Chelsea, Manhattan

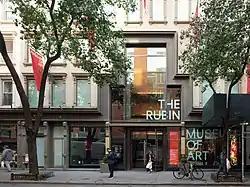
The Rubin Museum of Art

Above 23rd Street, by the Hudson River, the neighborhood is post-industrial, featuring the elevated High Line viaduct, which follows the river all through Chelsea. The elevated rail line was the successor to the street-level freight line original built through Chelsea in 1847, which was the cause of numerous fatal accidents, so it was elevated in the early 1930s by the New York Central Railroad. It fell out of use in the 1960s through 1980 and was originally slated to be torn down, but in the early 2000s, it was redesigned and converted into a highly used aerial greenway and rails-to-trails park.